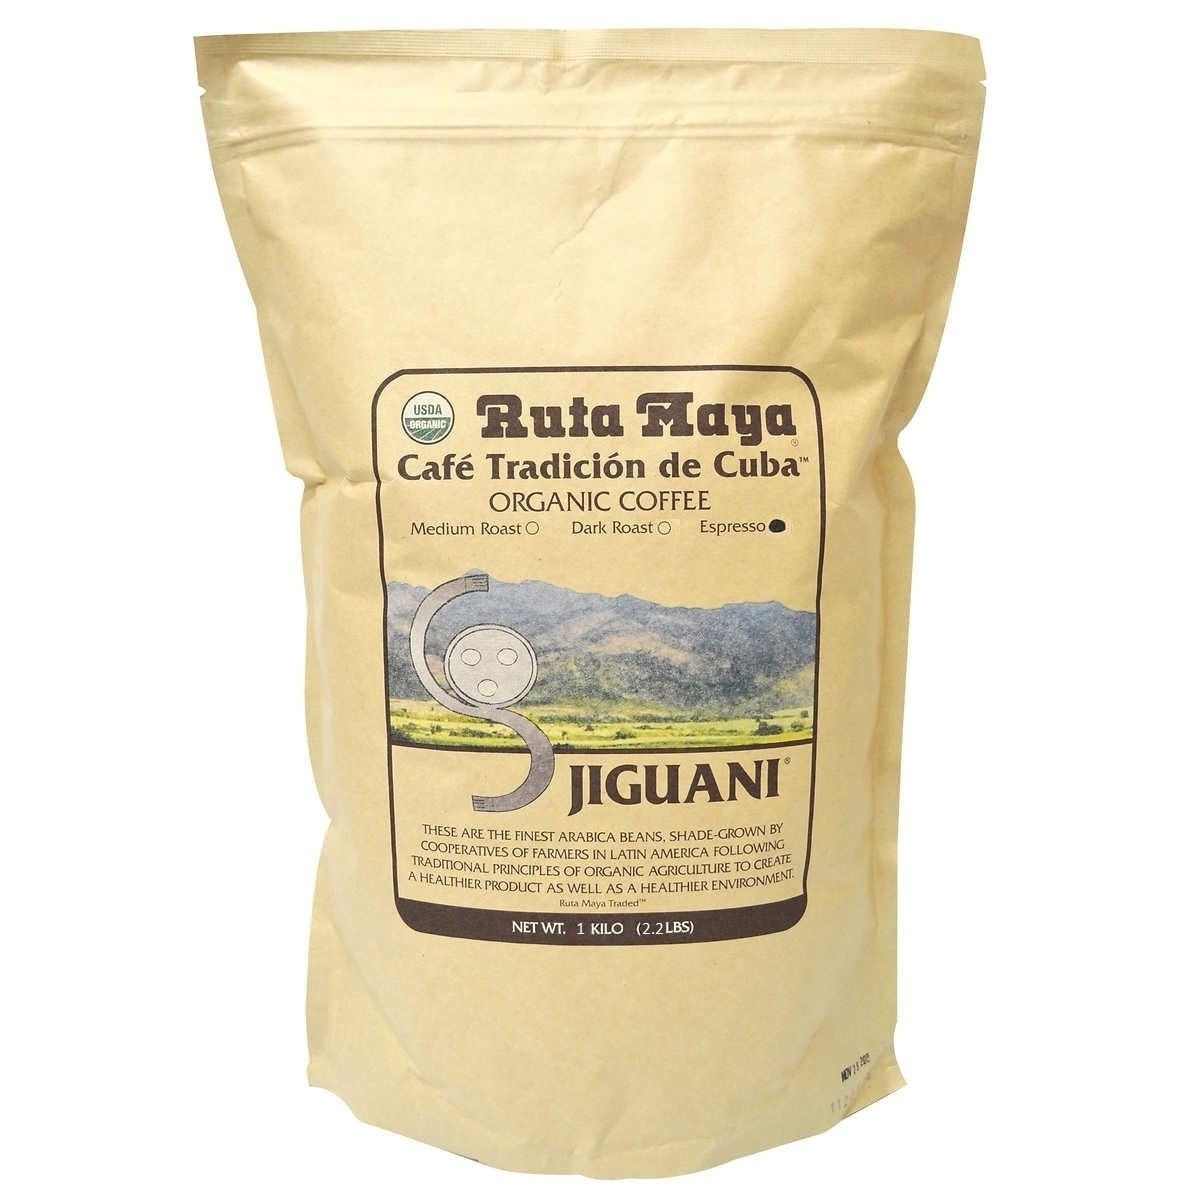
Item Name: Ruta Maya Organic Whole Bean Espresso Coffee, 2.2 Pounds
Bullet Point 1: Espresso
Bullet Point 2: 2.2 pounds of whole bean espresso
Bullet Point 3: USDA Certified Organic
Bullet Point 4: Arabica
Bullet Point 5: Shade grown
Product Description: These are the finest Arabica beans, shade-grown by cooperatives of farmers in Latin America following traditional principles of organic agriculture to create a healthier product as well as a healthier environment.
Value: 35.0
Unit: Ounce

Price: 33.83